Besançon

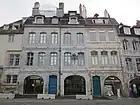
The birthplace of Victor Hugo in Besançon

A tramway commenced service in September 2014. The length of the line is and the route follows a mainly South-West-North East direction through the city between Hauts du Chazal and alternative destinations of Chalezeule ("parc Micaud") and the Besançon railway station at "Gare Viotte".